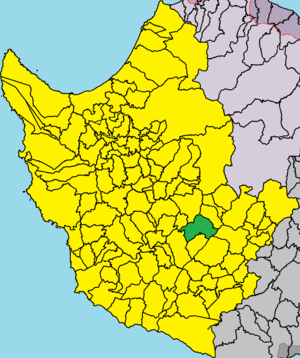
Pentaliá est un village de Chypre de plus de 63 habitants.